Pyrophile

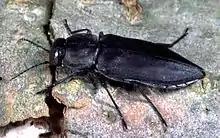
Beetles in the genus "Melanophila", such as "Melanophila acuminata", are commonly known as fire beetles due to their pyrophilic habits.

A pyrophile or pyrophilic/pyrophilous insect is an insect which has evolved to rely upon fire ecology for important parts of their life cycle. Pyrophiles usually occur alongside and co-evolve with pyrophytes, the plant analog of a pyrophilic insect - those plants which rely upon natural fires as part of their lifecycle.